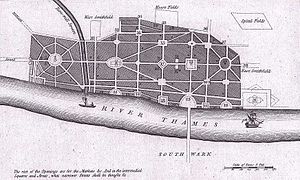
London / Byplanlægning og -udvikling
John Evelyns plan for genopbygning af London efter branden i 1666.
"London er hovedstaden og den største metropolregion i Det Forenede Kongerige Storbritannien og Nordirland. Byens kerne City of London har omtrent sine middelalderlige grænser; men sent i 1800-tallet har navnet ""London"" også refereret til hele den hovedstad, der har udviklet sig om selve byen. I dag udgør størstedelen af denne konurbation Londons region og Greater London, med sin egen valgte borgmester og byråd.